Harry Bay

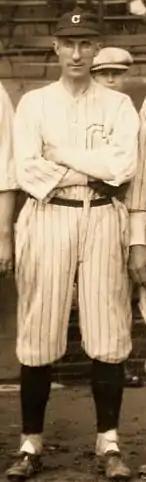
Bay at an old-timers' game in 1921

Harry Elbert "Deerfoot" Bay (January 17, 1878 – March 19, 1952) was an American professional baseball player who played outfield in the major leagues from 1901 to 1908. Bay played for the Cincinnati Reds and Cleveland Bronchos/Naps.